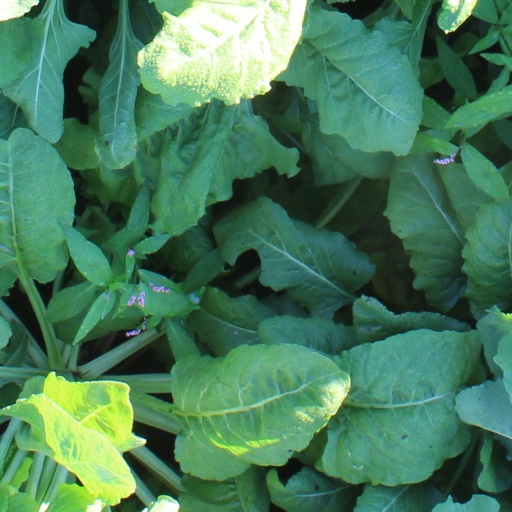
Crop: sugar beet